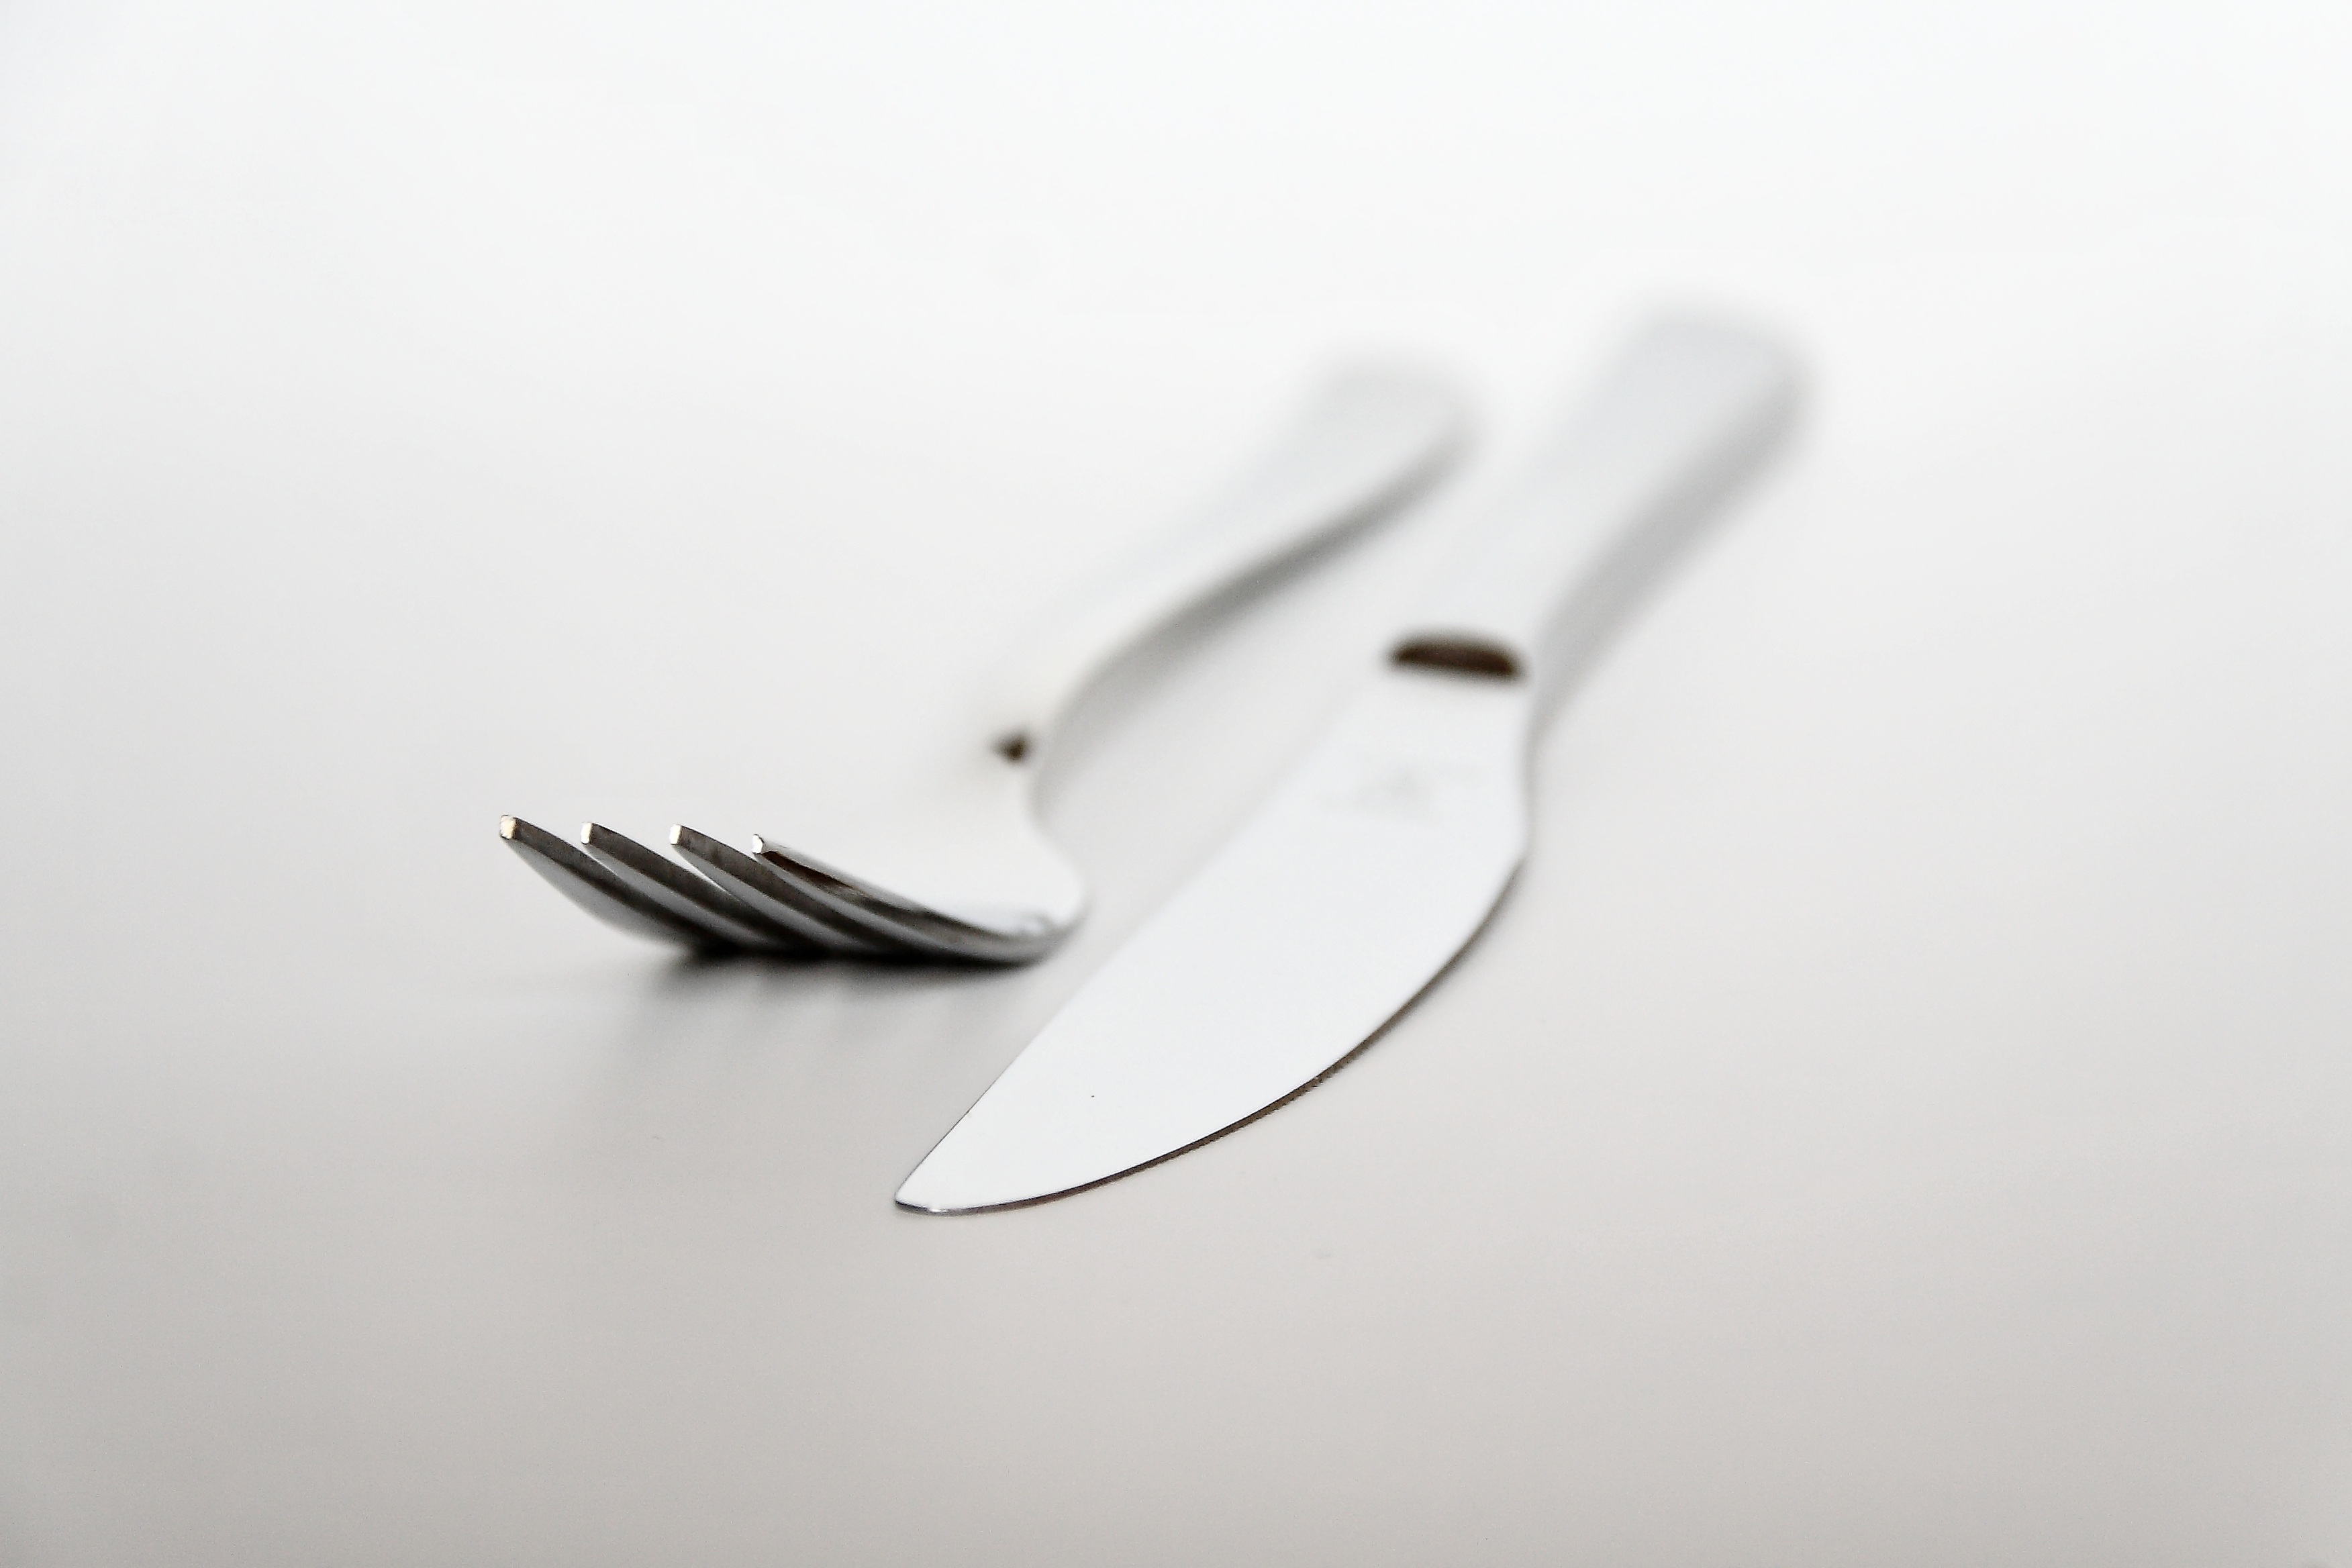
fork, cutlery, wing, metal, close, tableware, knife, silver, moustache, dishware